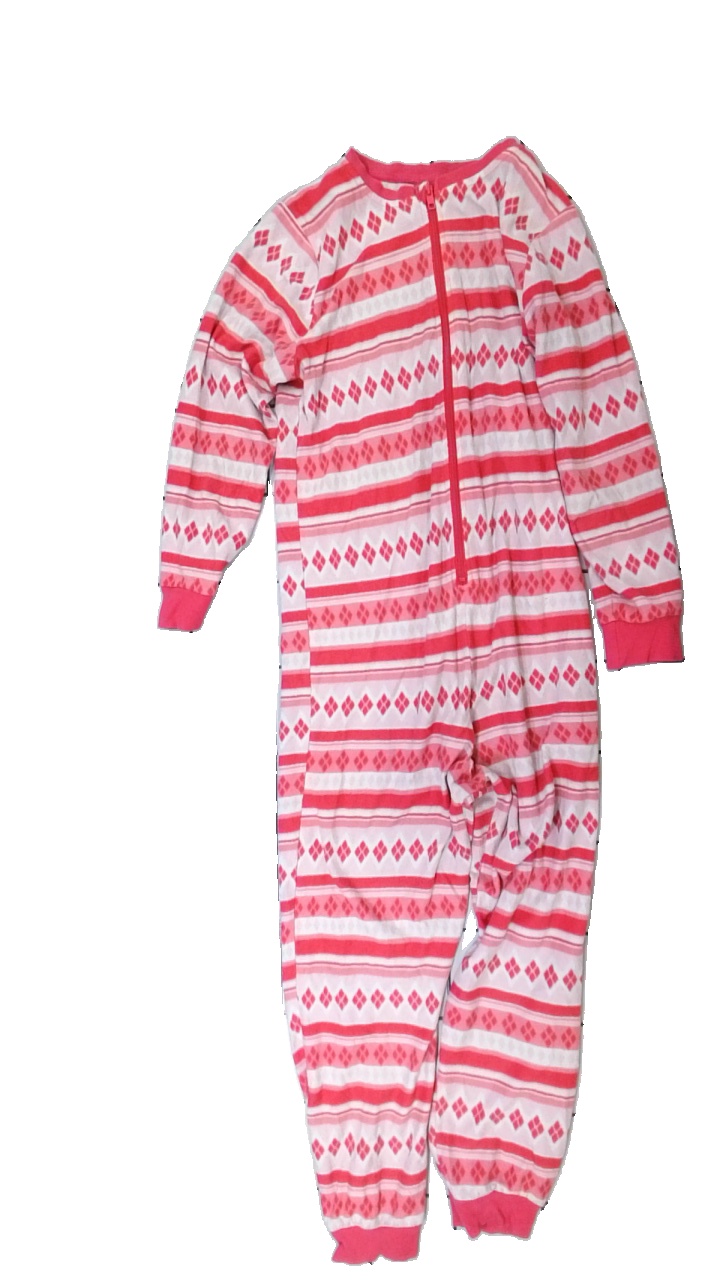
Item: Dress (Children)
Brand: Cubus
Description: randig onepiece med romber också. nopprig över hela
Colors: Pink, White
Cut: Regular
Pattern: Geometric print
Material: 100% polyester
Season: All
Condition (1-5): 3
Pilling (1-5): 3
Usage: Export
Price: <50